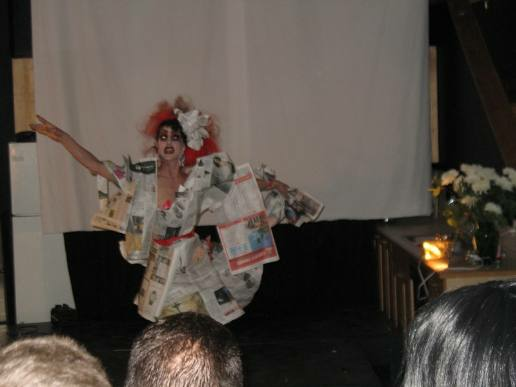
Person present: Yes